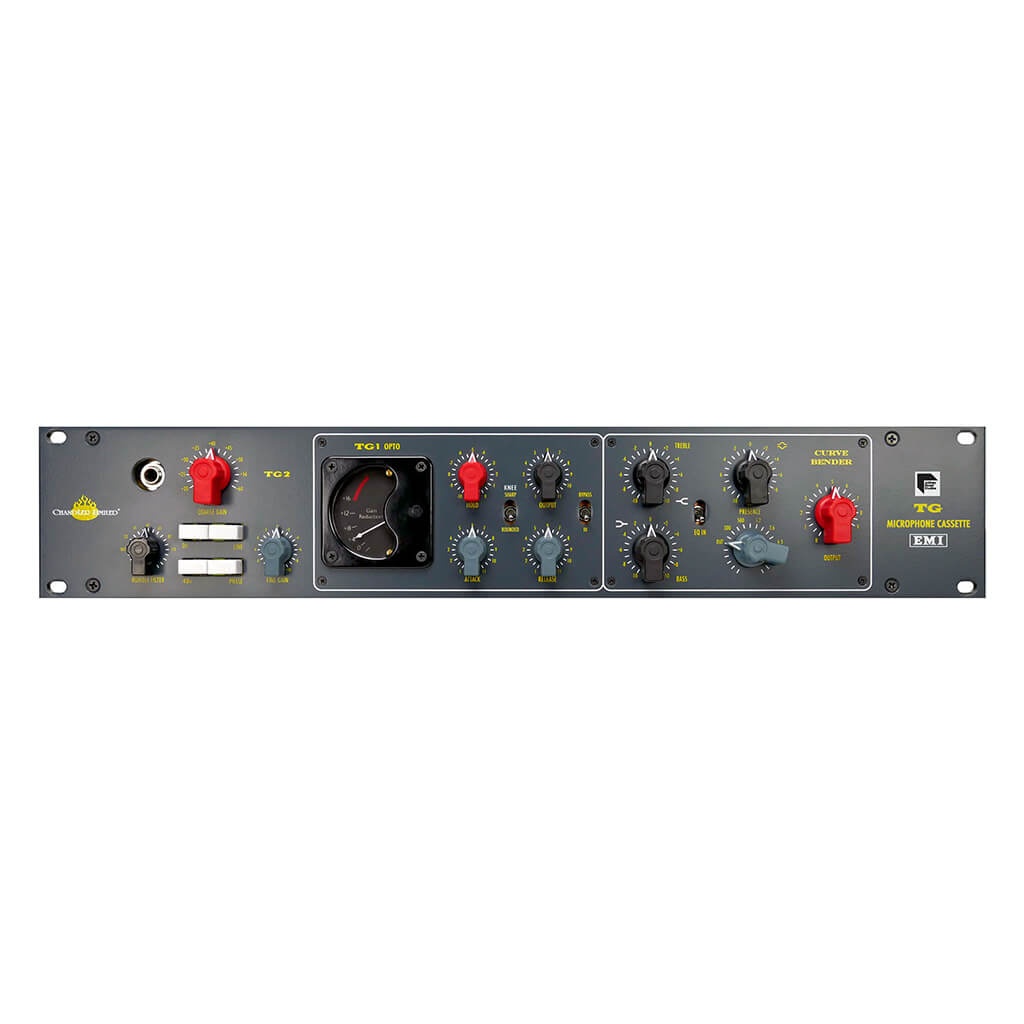
Chandler TG Microphone Cassette
Brand: Chandler
The Chandler Limited TG Microphone Cassette is a full-featured mixing console channel strip, incorporating elements of the historic EMI/Abbey Road Studios TG12345 recording and mastering desks of the late '60s and '70s. Chandler Limited's critically acclaimed TG1 Limiter, TG2 Pre-Amp, and Curve Bender EQ, each known for their remarkable reproduction of the EMI TG sound, have been combined to form the ultimate TG Microphone Cassette reimagined to work in a modern recording studio context. The pre-amp section of the TG Microphone Cassette makes use of the Chandler Limited TG2 pre-amplifier based on the vintage EMI TG12428. The TG2 pre-amp section includes switchable coarse and variable fine gain adjustment controls for up to +70db overall gain, selectable LINE, DI, 48V phantom power, phase reverse, and switchable rumble filter (low cut.) The TG2 pre-amp section is coupled directly to the Curve Bender equaliser section. The TG Microphone Cassette's equaliser section is derived from the famed and greatly expanded Chandler Limited EMI TG12345 Curve Bender EQ. The Curve Bender EQ section provides Hi and Low shelf, frequency selectable presence, output control, and bypass functionality. The Curve Bender EQ section is the second stage of the TG2 pre-amp section, and the EQ output control works as a fader would on a console. The compressor section of the TG Microphone Cassette is a special adaptation of the Chandler Limited TG1 Limiter tracing its lineage to the historic EMI TG12413 mixing and mastering console limiters. EMI technical engineers experimented with the use of optos in their audio compressors, and now for the first time ever Chandler Limited introduces the TG1 Opto compressor. The TG1 Opto compressor section of the TG Microphone Cassette is fully independent and separately patchable (via standard XLR connection) apart from the TG2 Pre Amp / Curve Bender EQ section, allowing for use of the compressor/limiter individually on sources. An XLR cable (purchased separately) is required to patch the TG1 Opto compressor into the Cassette's chain. The TG1 Opto is stereo linkable to a second unit via a standard 1/4" cable. The TG1 Opto compressor's feature-set includes: Hold, Attack, Release, selectable sharp/rounded knee, output or makeup gain, and true bypass. All TG units require and function on the PSU-1, Chandler Limited power supply.
Category: Electronics > Audio > Audio Components > Channel Strips